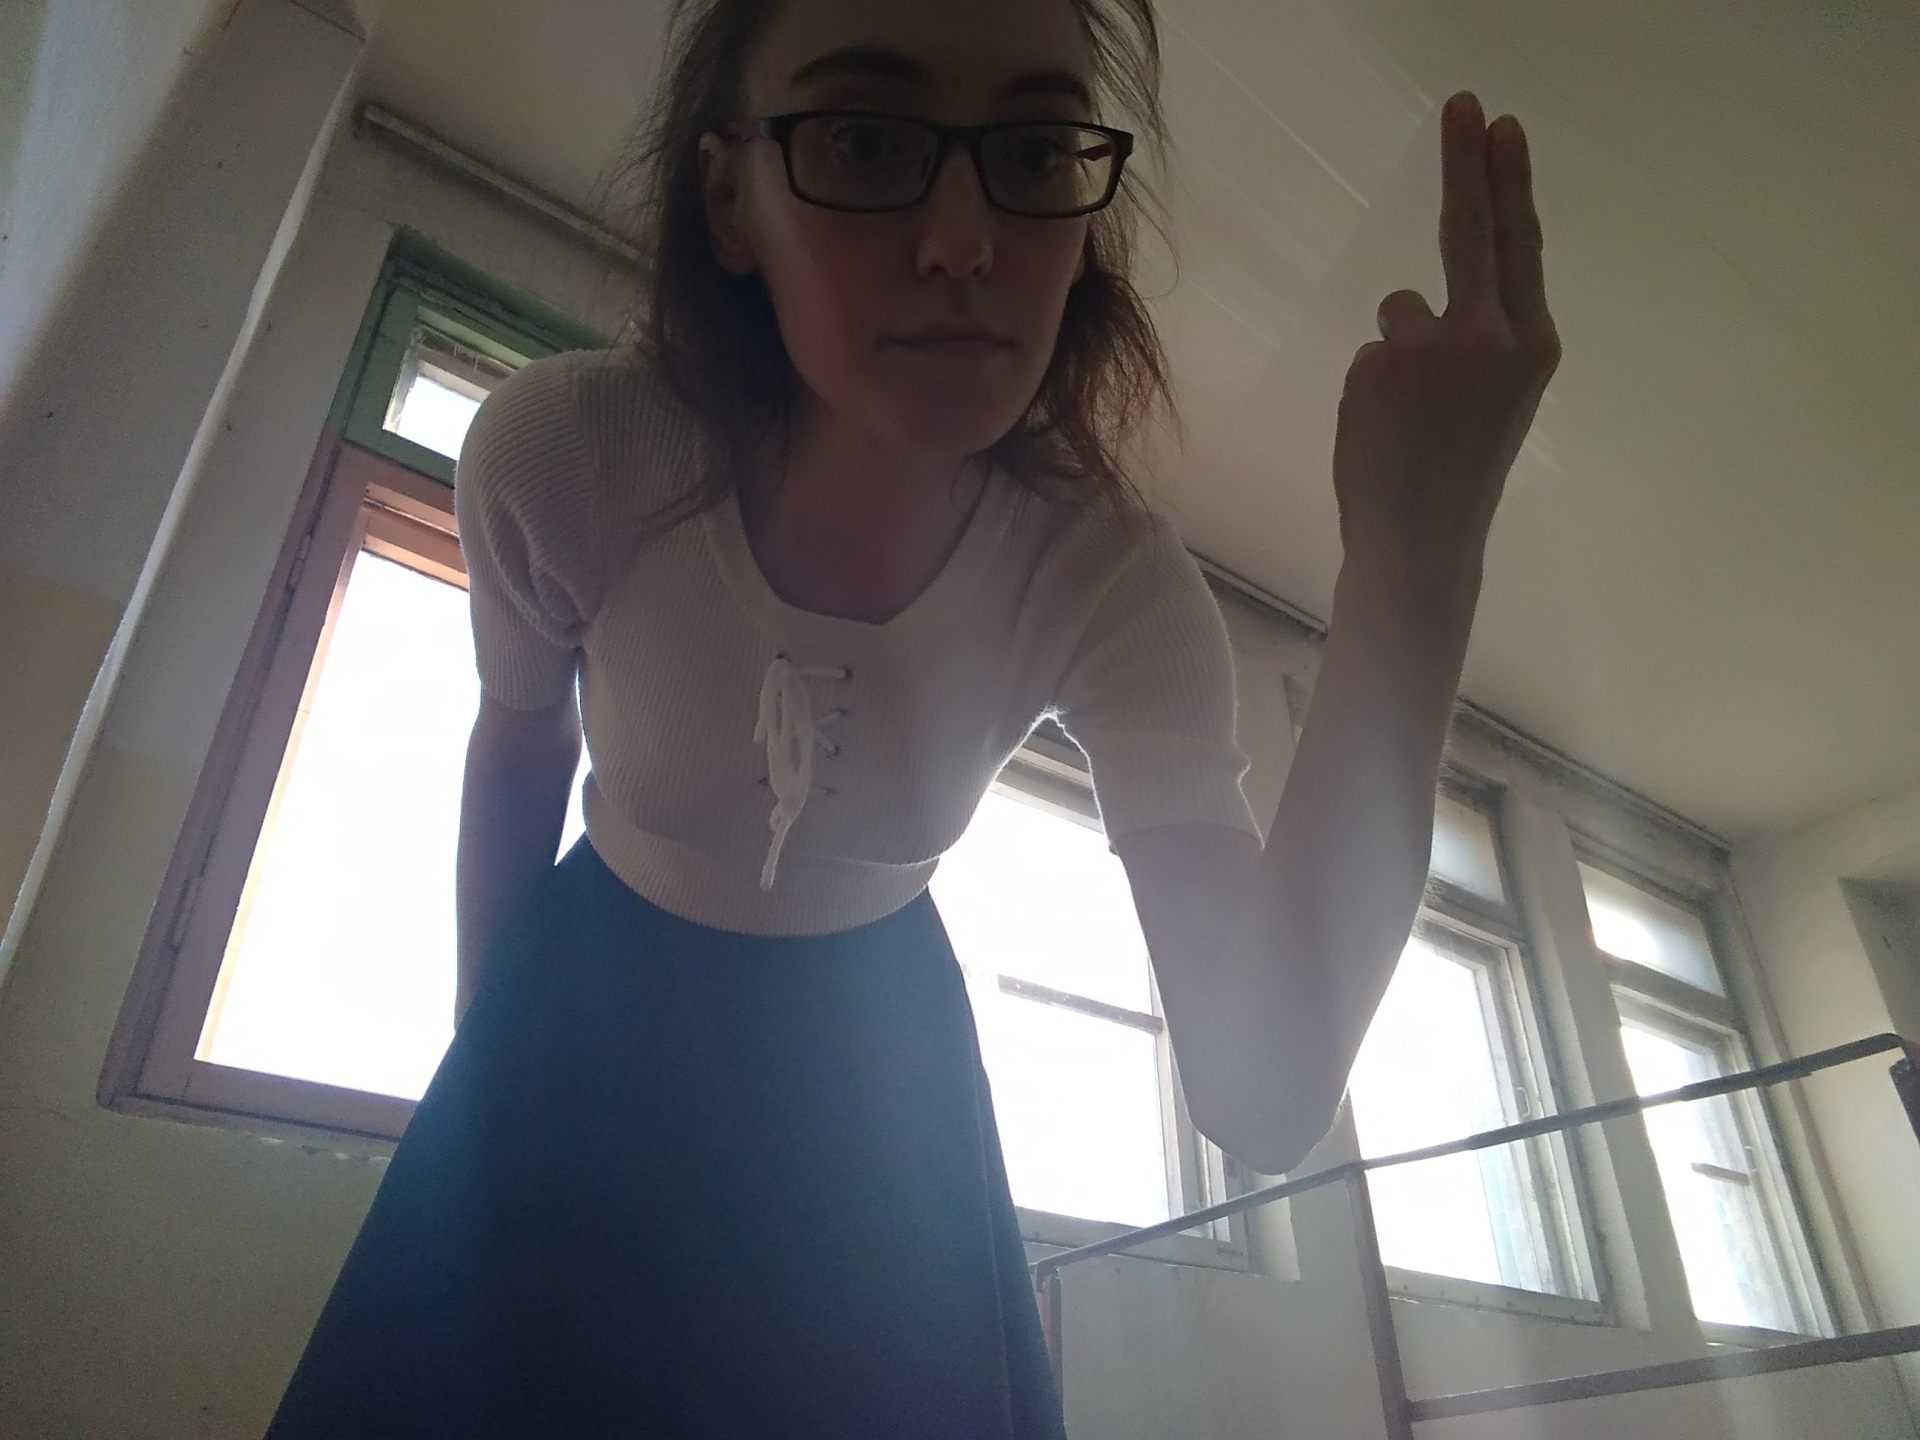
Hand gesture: two_up_inverted